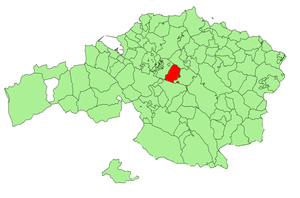
Lezama est une commune de Biscaye dans la communauté autonome du Pays basque en Espagne.